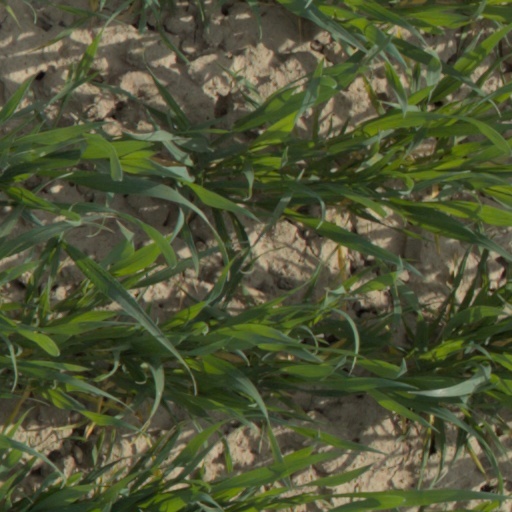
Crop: wheat